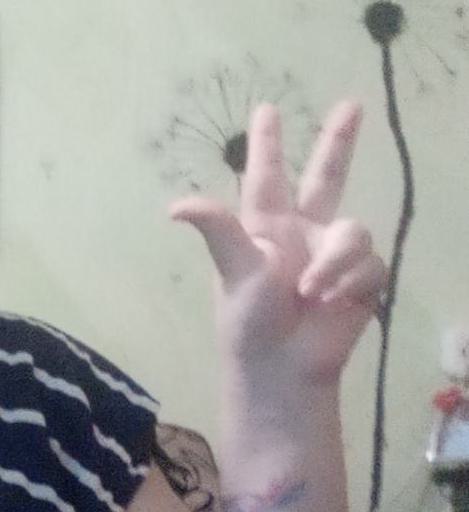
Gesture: three2